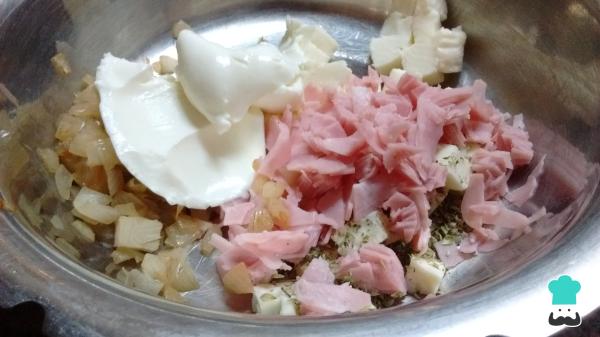
Mezcla la cebolla con las fetas de jamón, el queso fresco en cubos y el queso untable. Condimenta al gusto con el orégano. Comprueba el sabor de tu relleno y corrige si es necesario.